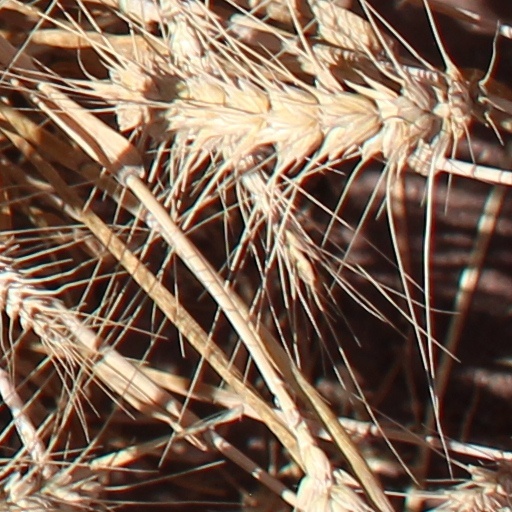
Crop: wheat